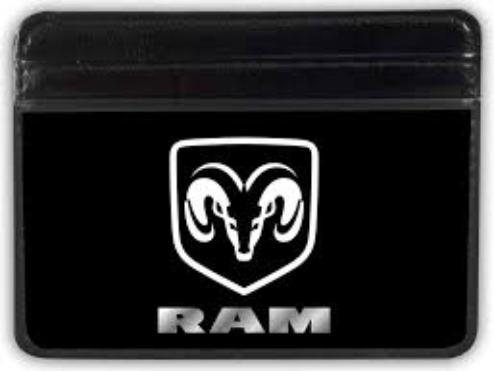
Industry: Transportation